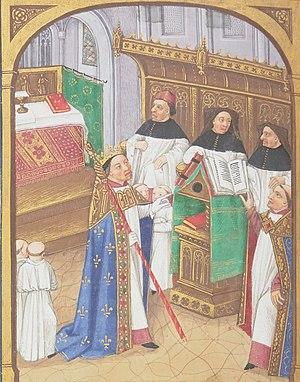
Robert le Pieux à Saint-Denis.
La Chapelle royale était une institution religieuse relevant du roi de France, destinée à chanter et jouer dans les offices religieux royaux. La célébration chantée des offices religieux a certainement toujours fait partie du christianisme. Lorsque Clovis fonde le royaume Franc, il se convertit au christianisme et il crée à ses côtés une institution pour la célébration des offices royaux ; la Chapelle royale est née. Au fil des siècles, elle sera composée d'ecclésiastiques et de laïcs, elle étendra son rôle en fournissant des évêques et en éduquant les futurs rois de France, qu'elle accompagnera tout au long de l'histoire jusqu'à sa disparition, avec la monarchie d'Ancien Régime, dans les tourbillons de la Révolution française.
Saint Abbon de Fleury est un moine bénédictin réformateur, abbé de Fleury, né entre 940 et 945 à Orléans et mort le 13 novembre 1004 à La Réole.
L’hérésie d'Orléans est une affaire d'hérésie rapportée par plusieurs textes et chroniques du XIᵉ siècle selon lesquels, en 1022, une douzaine des plus érudits parmi les chanoines de la cathédrale d'Orléans, liés notamment à l'entourage de la reine Constance d'Arles, furent brûlés comme hérétiques sur ordre du roi capétien Robert le Pieux. Ce fut le premier bûcher de la chrétienté médiévale. Tant par la sévérité du châtiment que par la qualité intellectuelle des accusés, l'affaire d'Orléans, procès d'une « hérésie savante », est un cas singulier au sein du « printemps des hérésies » que semble constituer le XIᵉ siècle.
Robert II, surnommé « le Pieux », est né à Orléans vers 972 et mort au château de Melun le 20 juillet 1031. Fils d’Hugues Capet et de son épouse Adélaïde d'Aquitaine, il est le deuxième roi franc de la dynastie capétienne. Régnant de 996 à 1031, il est ainsi l'un des souverains de l’an mil.